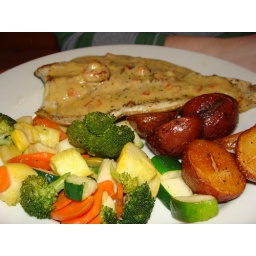
Grilled trout with a creamy cajun shrimp sauce. Sides: veggies sauteed in lemon butter and roasted red potatoes